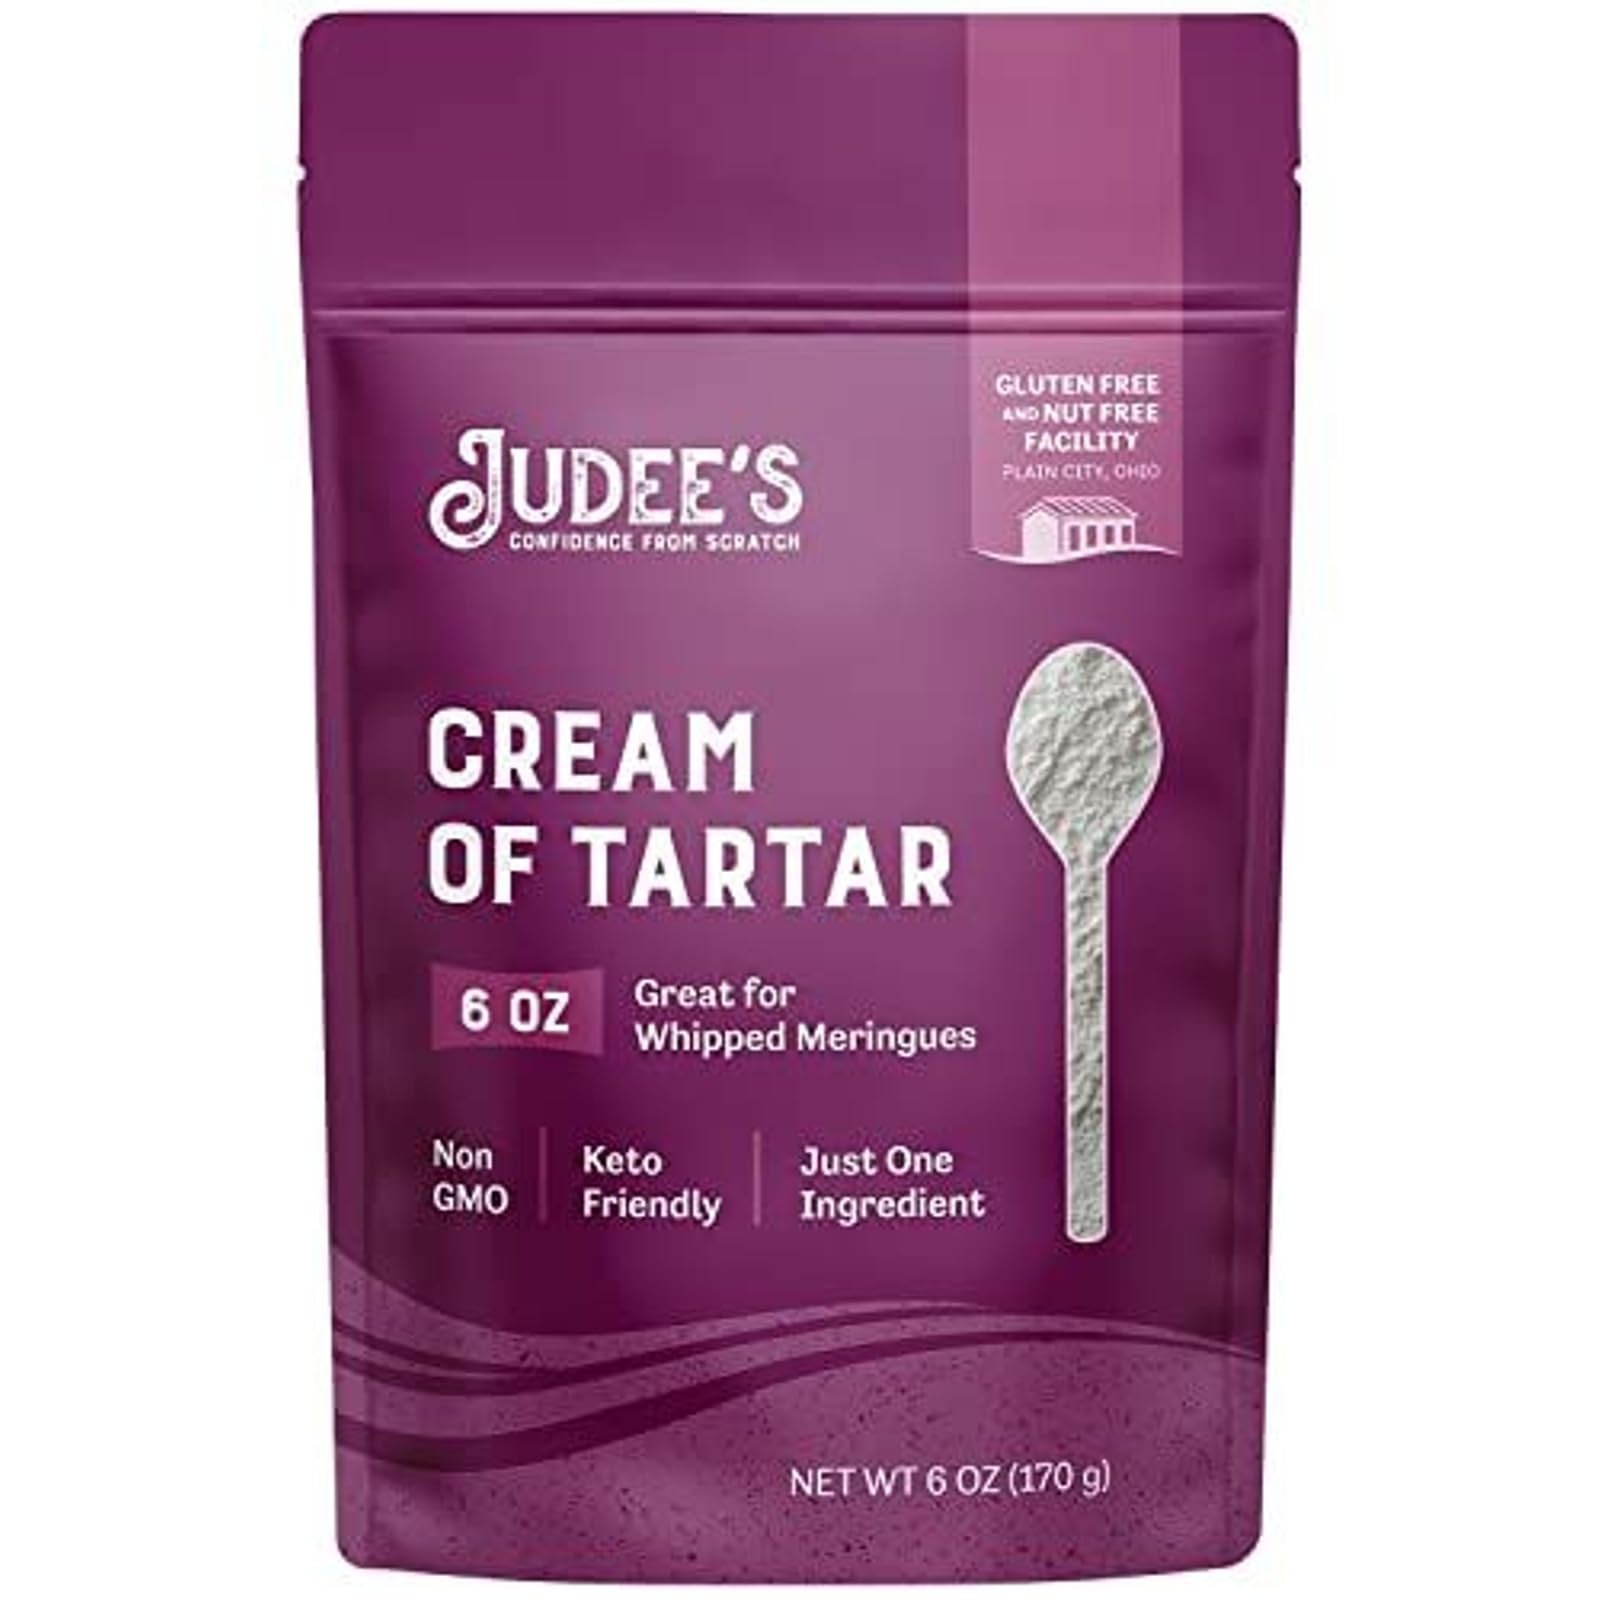
Item Name: Judee's Gluten Free Cream of Tartar 6 oz - All Natural, Keto-Friendly, Gluten-Free and Nut-Free - Use for Baking as a Stabilizer, Cleaning and Crafting - Made in USA
Bullet Point 1: Use to stabilize egg whites, meringues and angel food cakes. Prevents homemade whipped cream from deflating and sugar from crystallizing in syrups and desserts.
Bullet Point 2: Boosts acidic and citric flavors as well soft texture in baked goods. Use in crafts like play dough or make a paste to brighten aluminum that has dulled.
Bullet Point 3: Made in the USA in a dedicated gluten-free facility and shipped in a standup, resealable pouch to ensure freshness
Bullet Point 4: Ingredients: Cream of Tartar
Bullet Point 5: Since 2009, Judee's has been dedicated to providing fresh, allergy-conscious ingredients. We recently updated our packaging, and even though you may receive our previous design, it's the same great product inside.
Product Description: Judees white Cream of Tartar powder is gluten free and great for keto diets. Substitute baking soda or baking powder for cooking or making bread and cake in bulk. This is vegan and powdered that is great to use for seasoning or making bath bombs. Make banana syrup or other kinds of keto friendly food. Whip your own cloud bread with egg white powder or meringue and edible glue right at home. Another kitchen and household essential that is food grade to have on hand.
Value: 6.0
Unit: Ounce

Price: 12.49